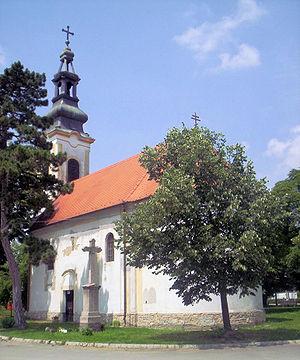
Majs est un village et une commune du comitat de Baranya en Hongrie.
L'éparchie de Buda est une éparchie, c'est-à-dire une circonscription de l'Église orthodoxe serbe. Elle a son siège à Szentendre en Hongrie et, en 2016, elle a à sa tête l'évêque Lukijan.